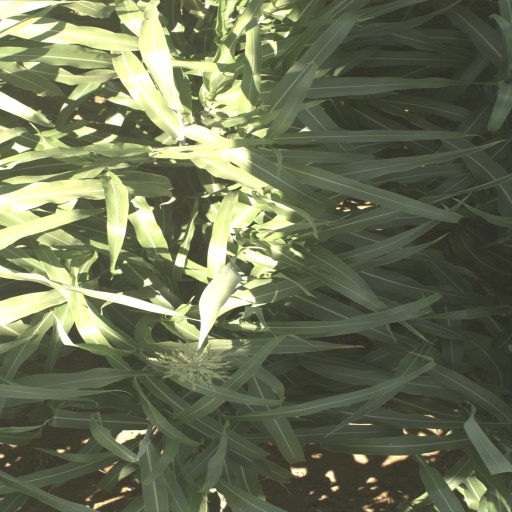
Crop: sorghum